Chemistry

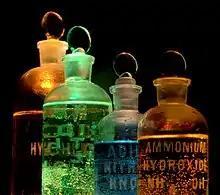
Solutions of substances in reagent bottles, including ammonium hydroxide and nitric acid, illuminated in different colors

A chemical reaction is a transformation of some substances into one or more different substances. The basis of such a chemical transformation is the rearrangement of electrons in the chemical bonds between atoms. It can be symbolically depicted through a chemical equation, which usually involves atoms as subjects. The number of atoms on the left and the right in the equation for a chemical transformation is equal. (When the number of atoms on either side is unequal, the transformation is referred to as a nuclear reaction or radioactive decay.) The type of chemical reactions a substance may undergo and the energy changes that may accompany it are constrained by certain basic rules, known as chemical laws.